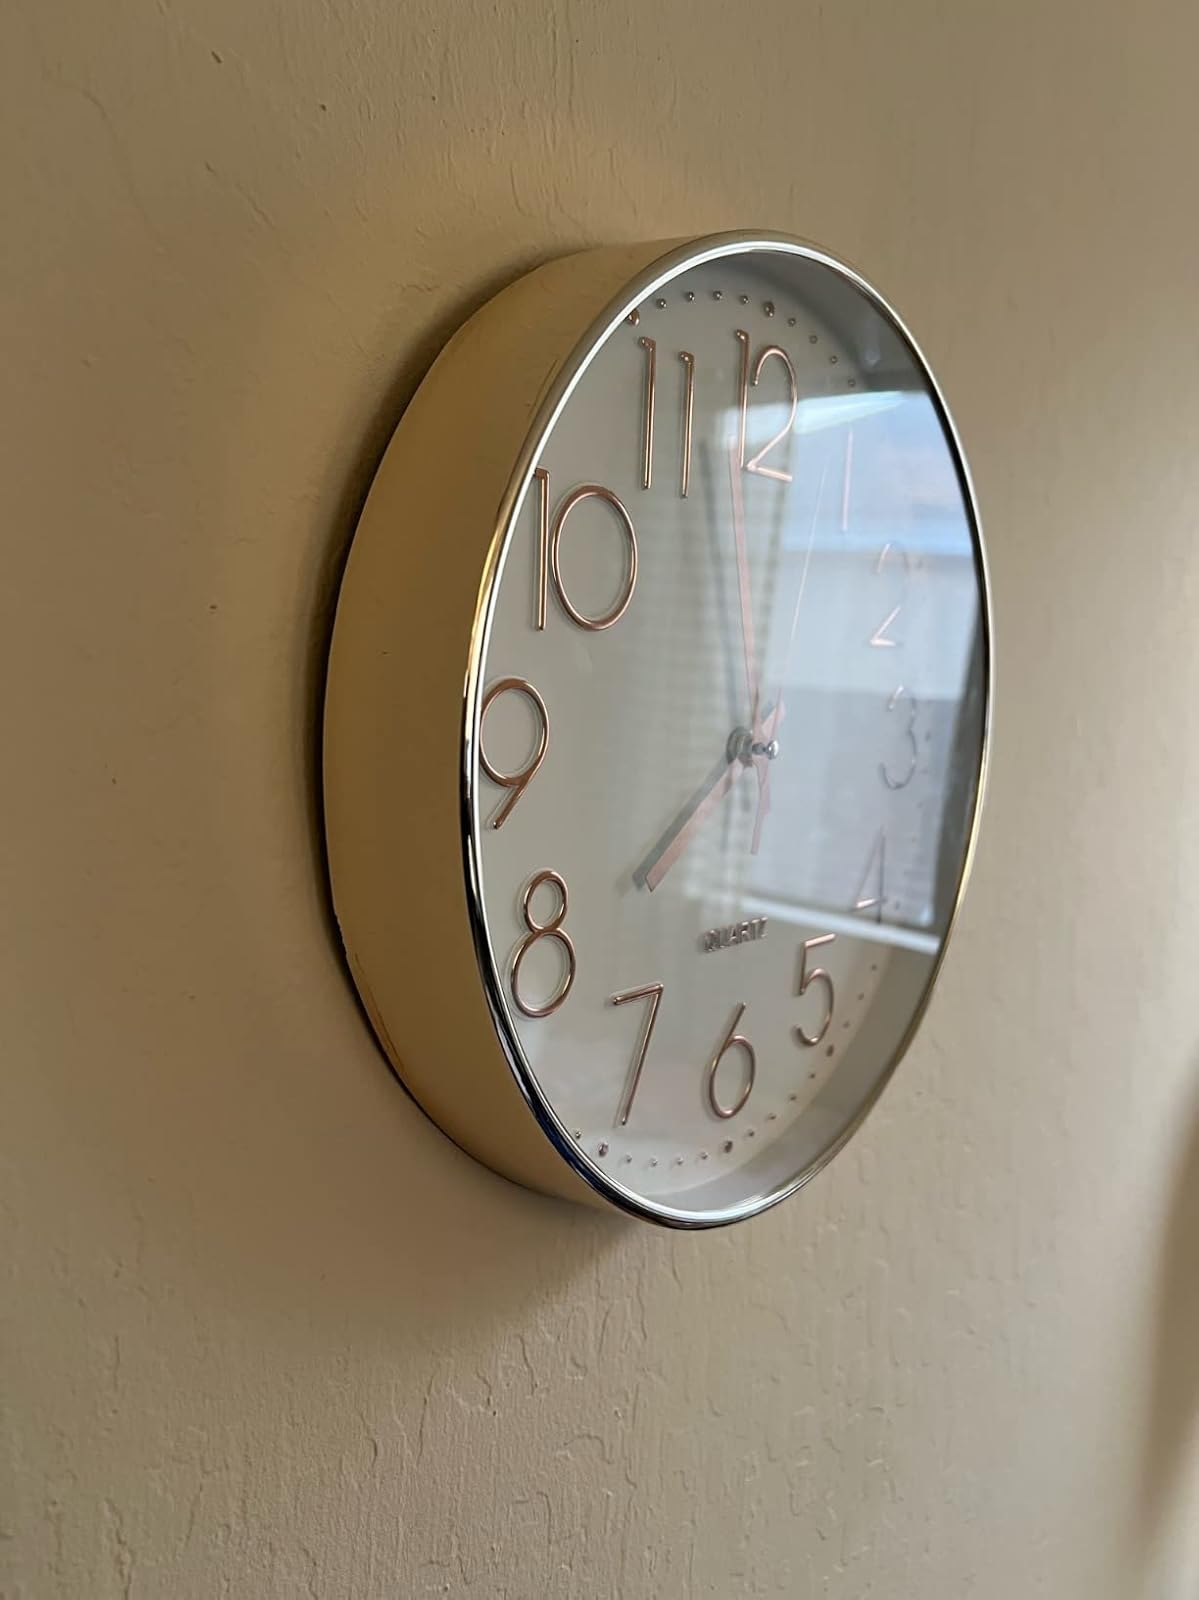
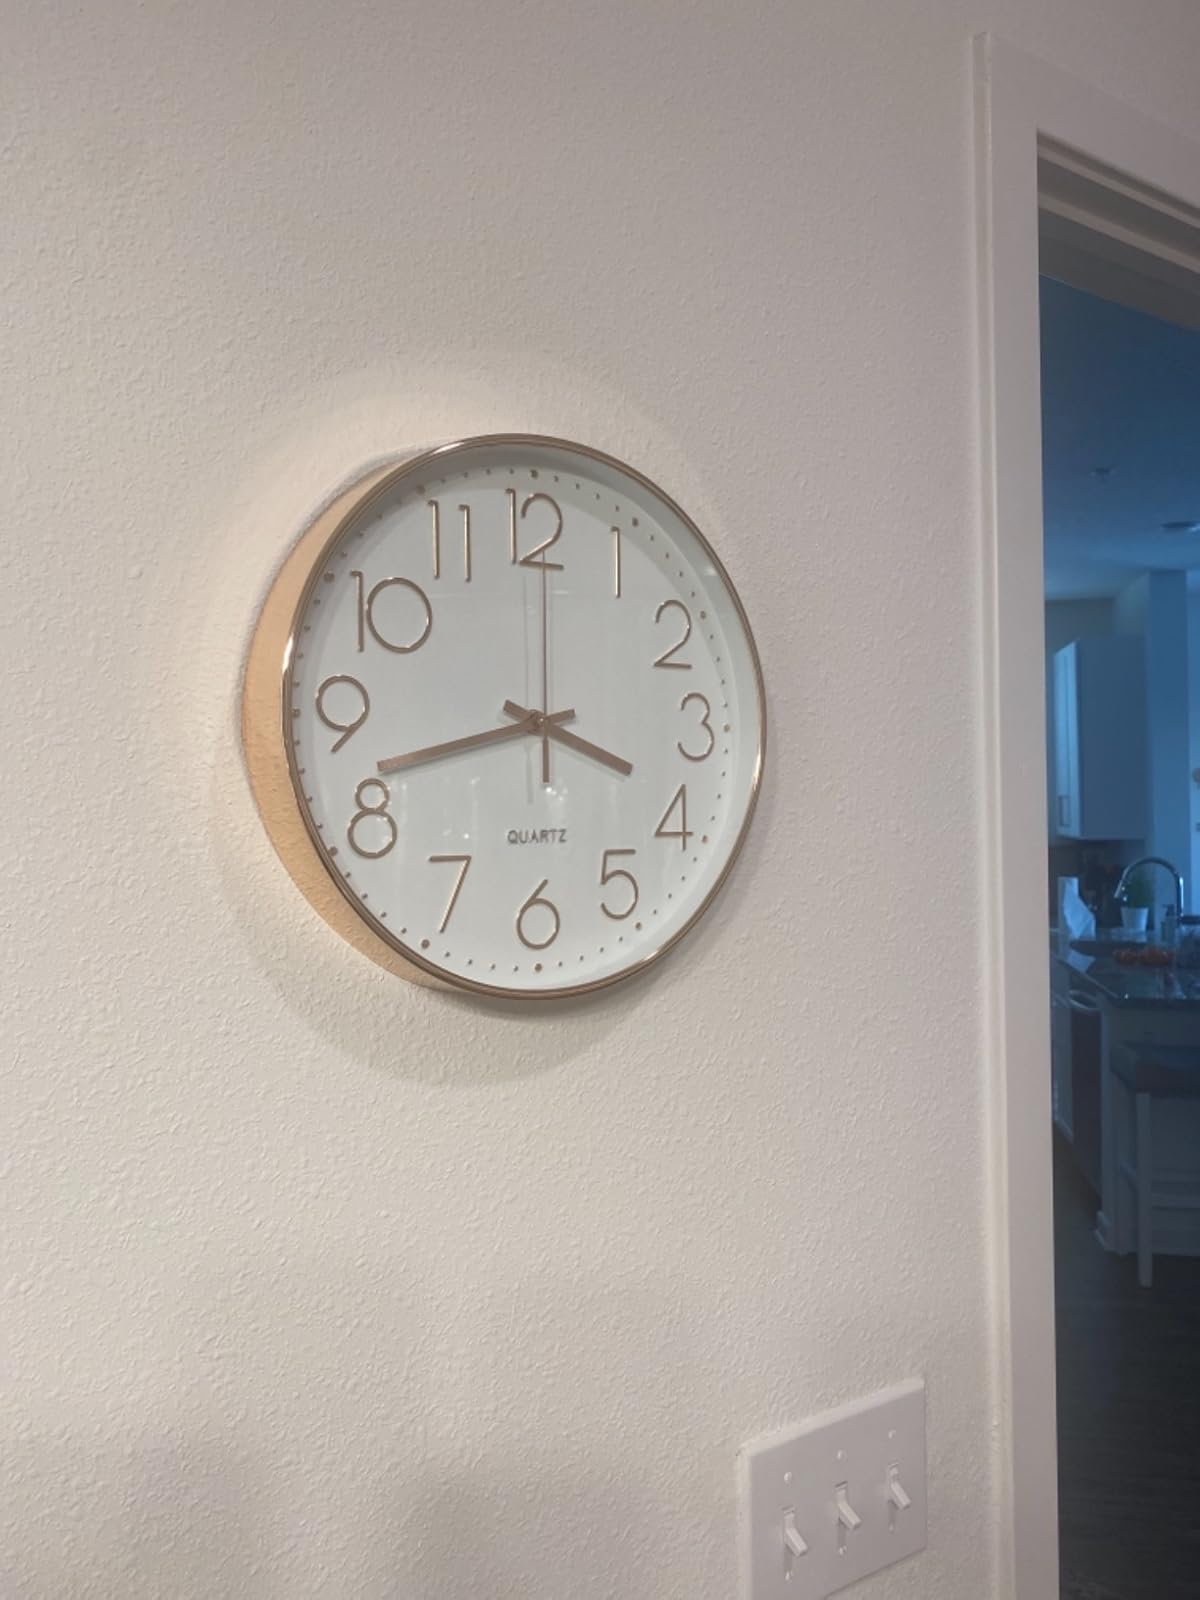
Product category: clock
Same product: yes